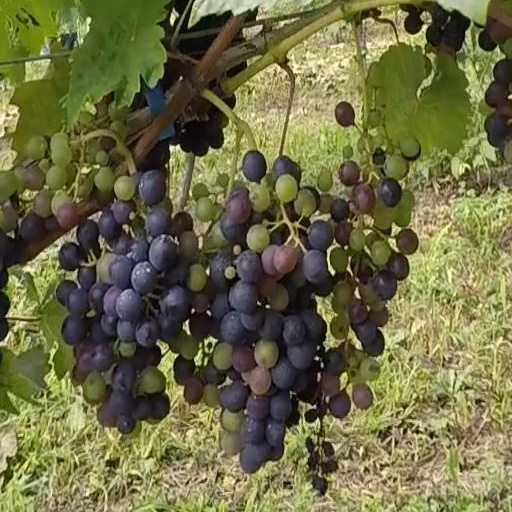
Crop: grape